Blocking (American football)

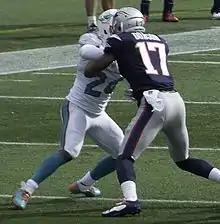
Receiver Aaron Dobson blocking

Zone blocking schemes frequently employ deception. For example, plays may be called in which blitzing defensive linemen and linebackers are permitted to rush into areas of the offensive backfield that are unimportant in the play called by the offense. Meanwhile, the offensive linemen who vacated the unimportant area migrate to the point of attack, blocking material defensive players.